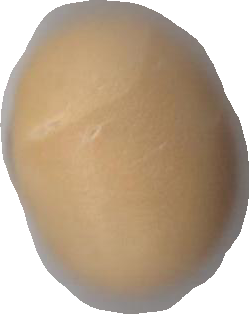
Variety: Grobogan